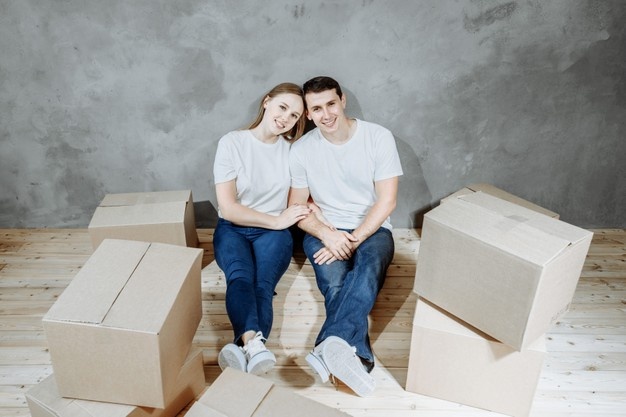
Label: cardboard